Battle of Powder River

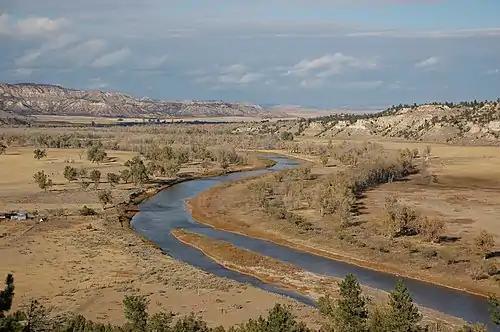
The Powder River looking north on the battlefield

The Battle of Powder River, also known as the Reynolds Battle, occurred on March 17, 1876, in Montana Territory, United States, as part of the Big Horn Expedition. The attack on a Northern Cheyenne and Oglala Lakota Indian encampment by Colonel Joseph J. Reynolds initiated the Great Sioux War of 1876. Although destroying a large amount of Indian property, the attack was poorly carried out and solidified Northern Cheyenne and Lakota Sioux resistance to the U.S. attempt to force them to sell the Black Hills and live on a reservation.